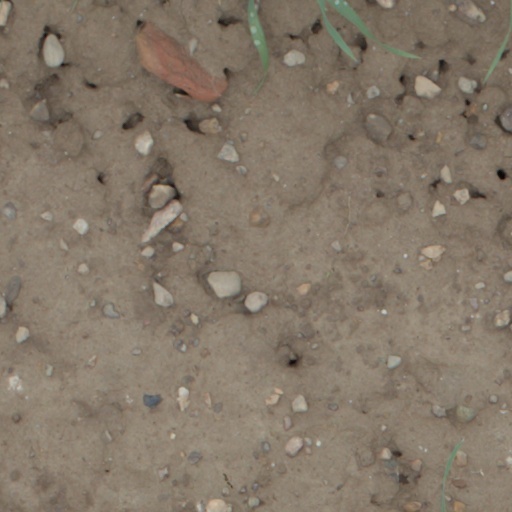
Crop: wheat